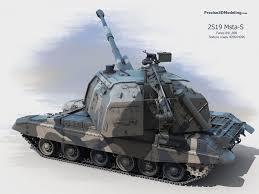
Label: Self Propelled Artillery